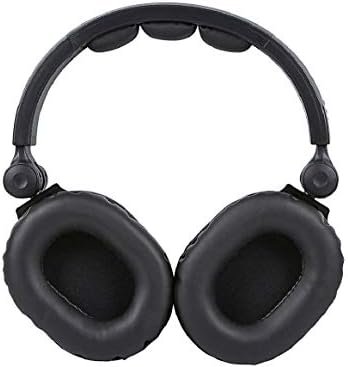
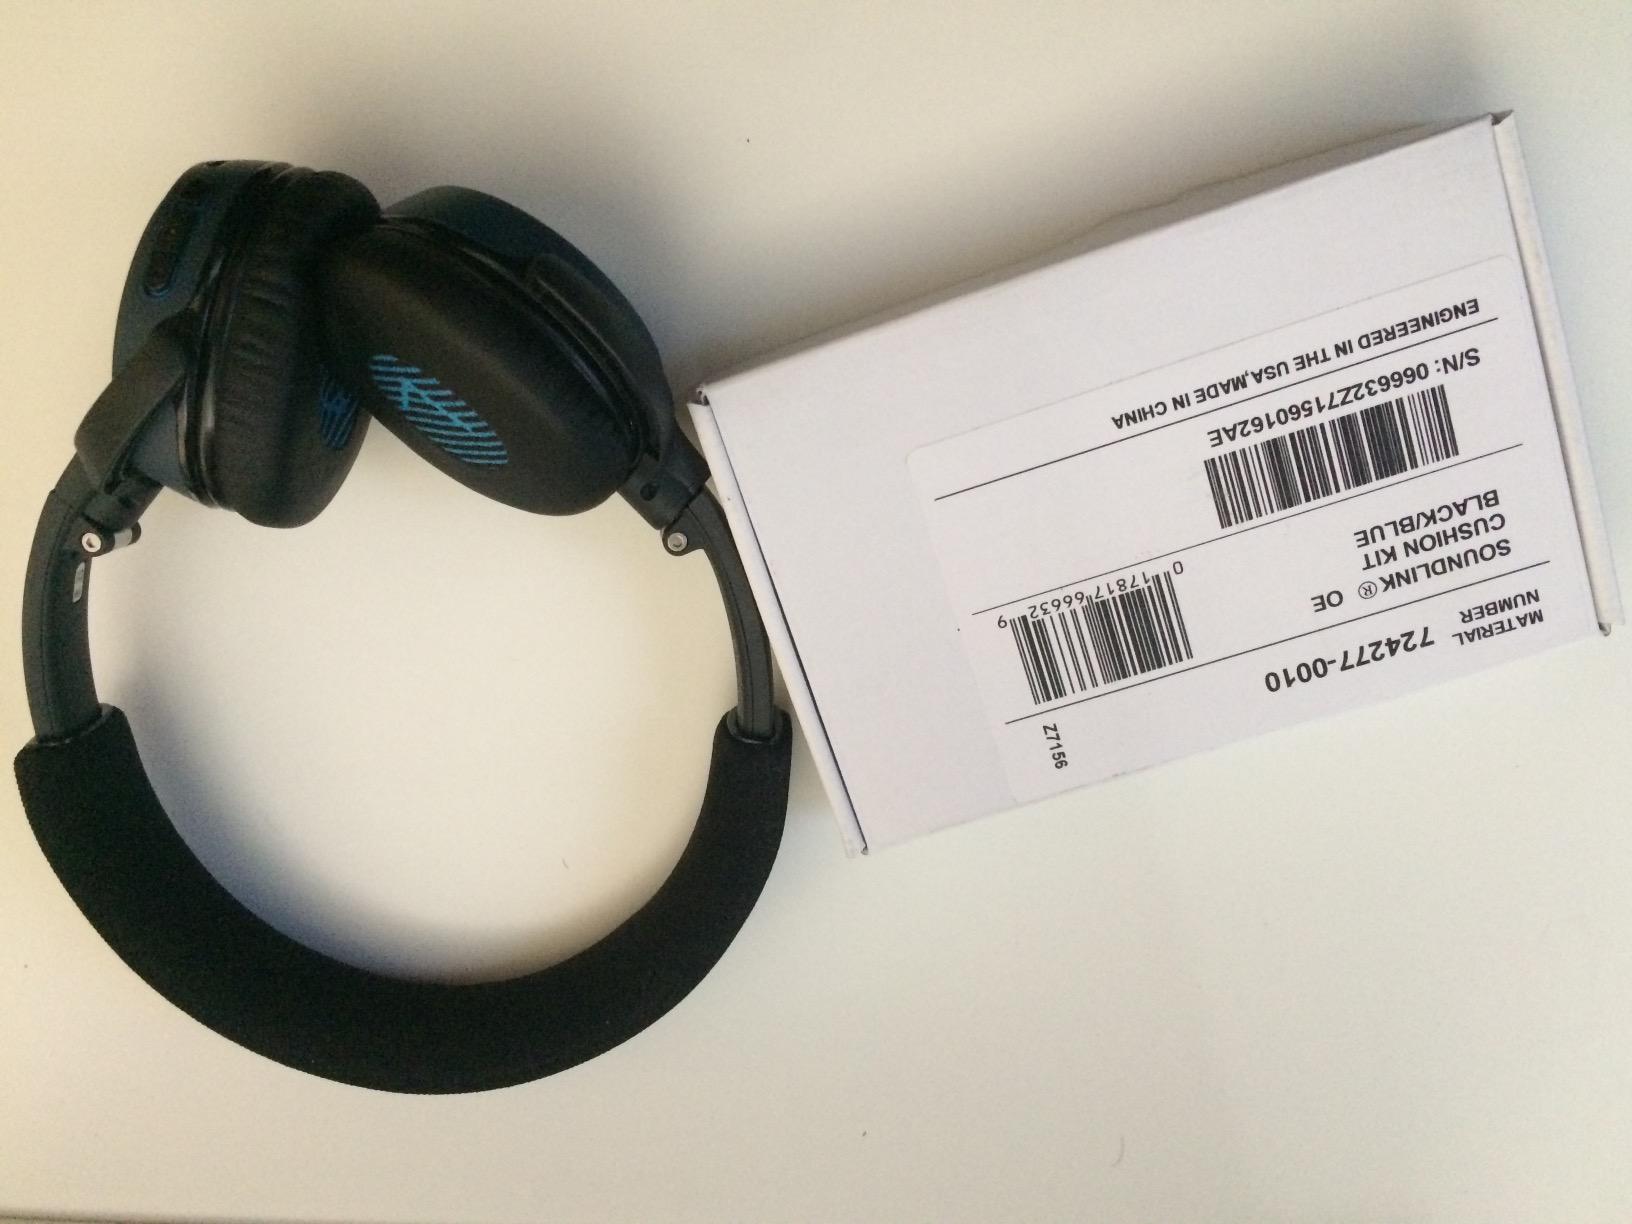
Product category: headphones
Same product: no